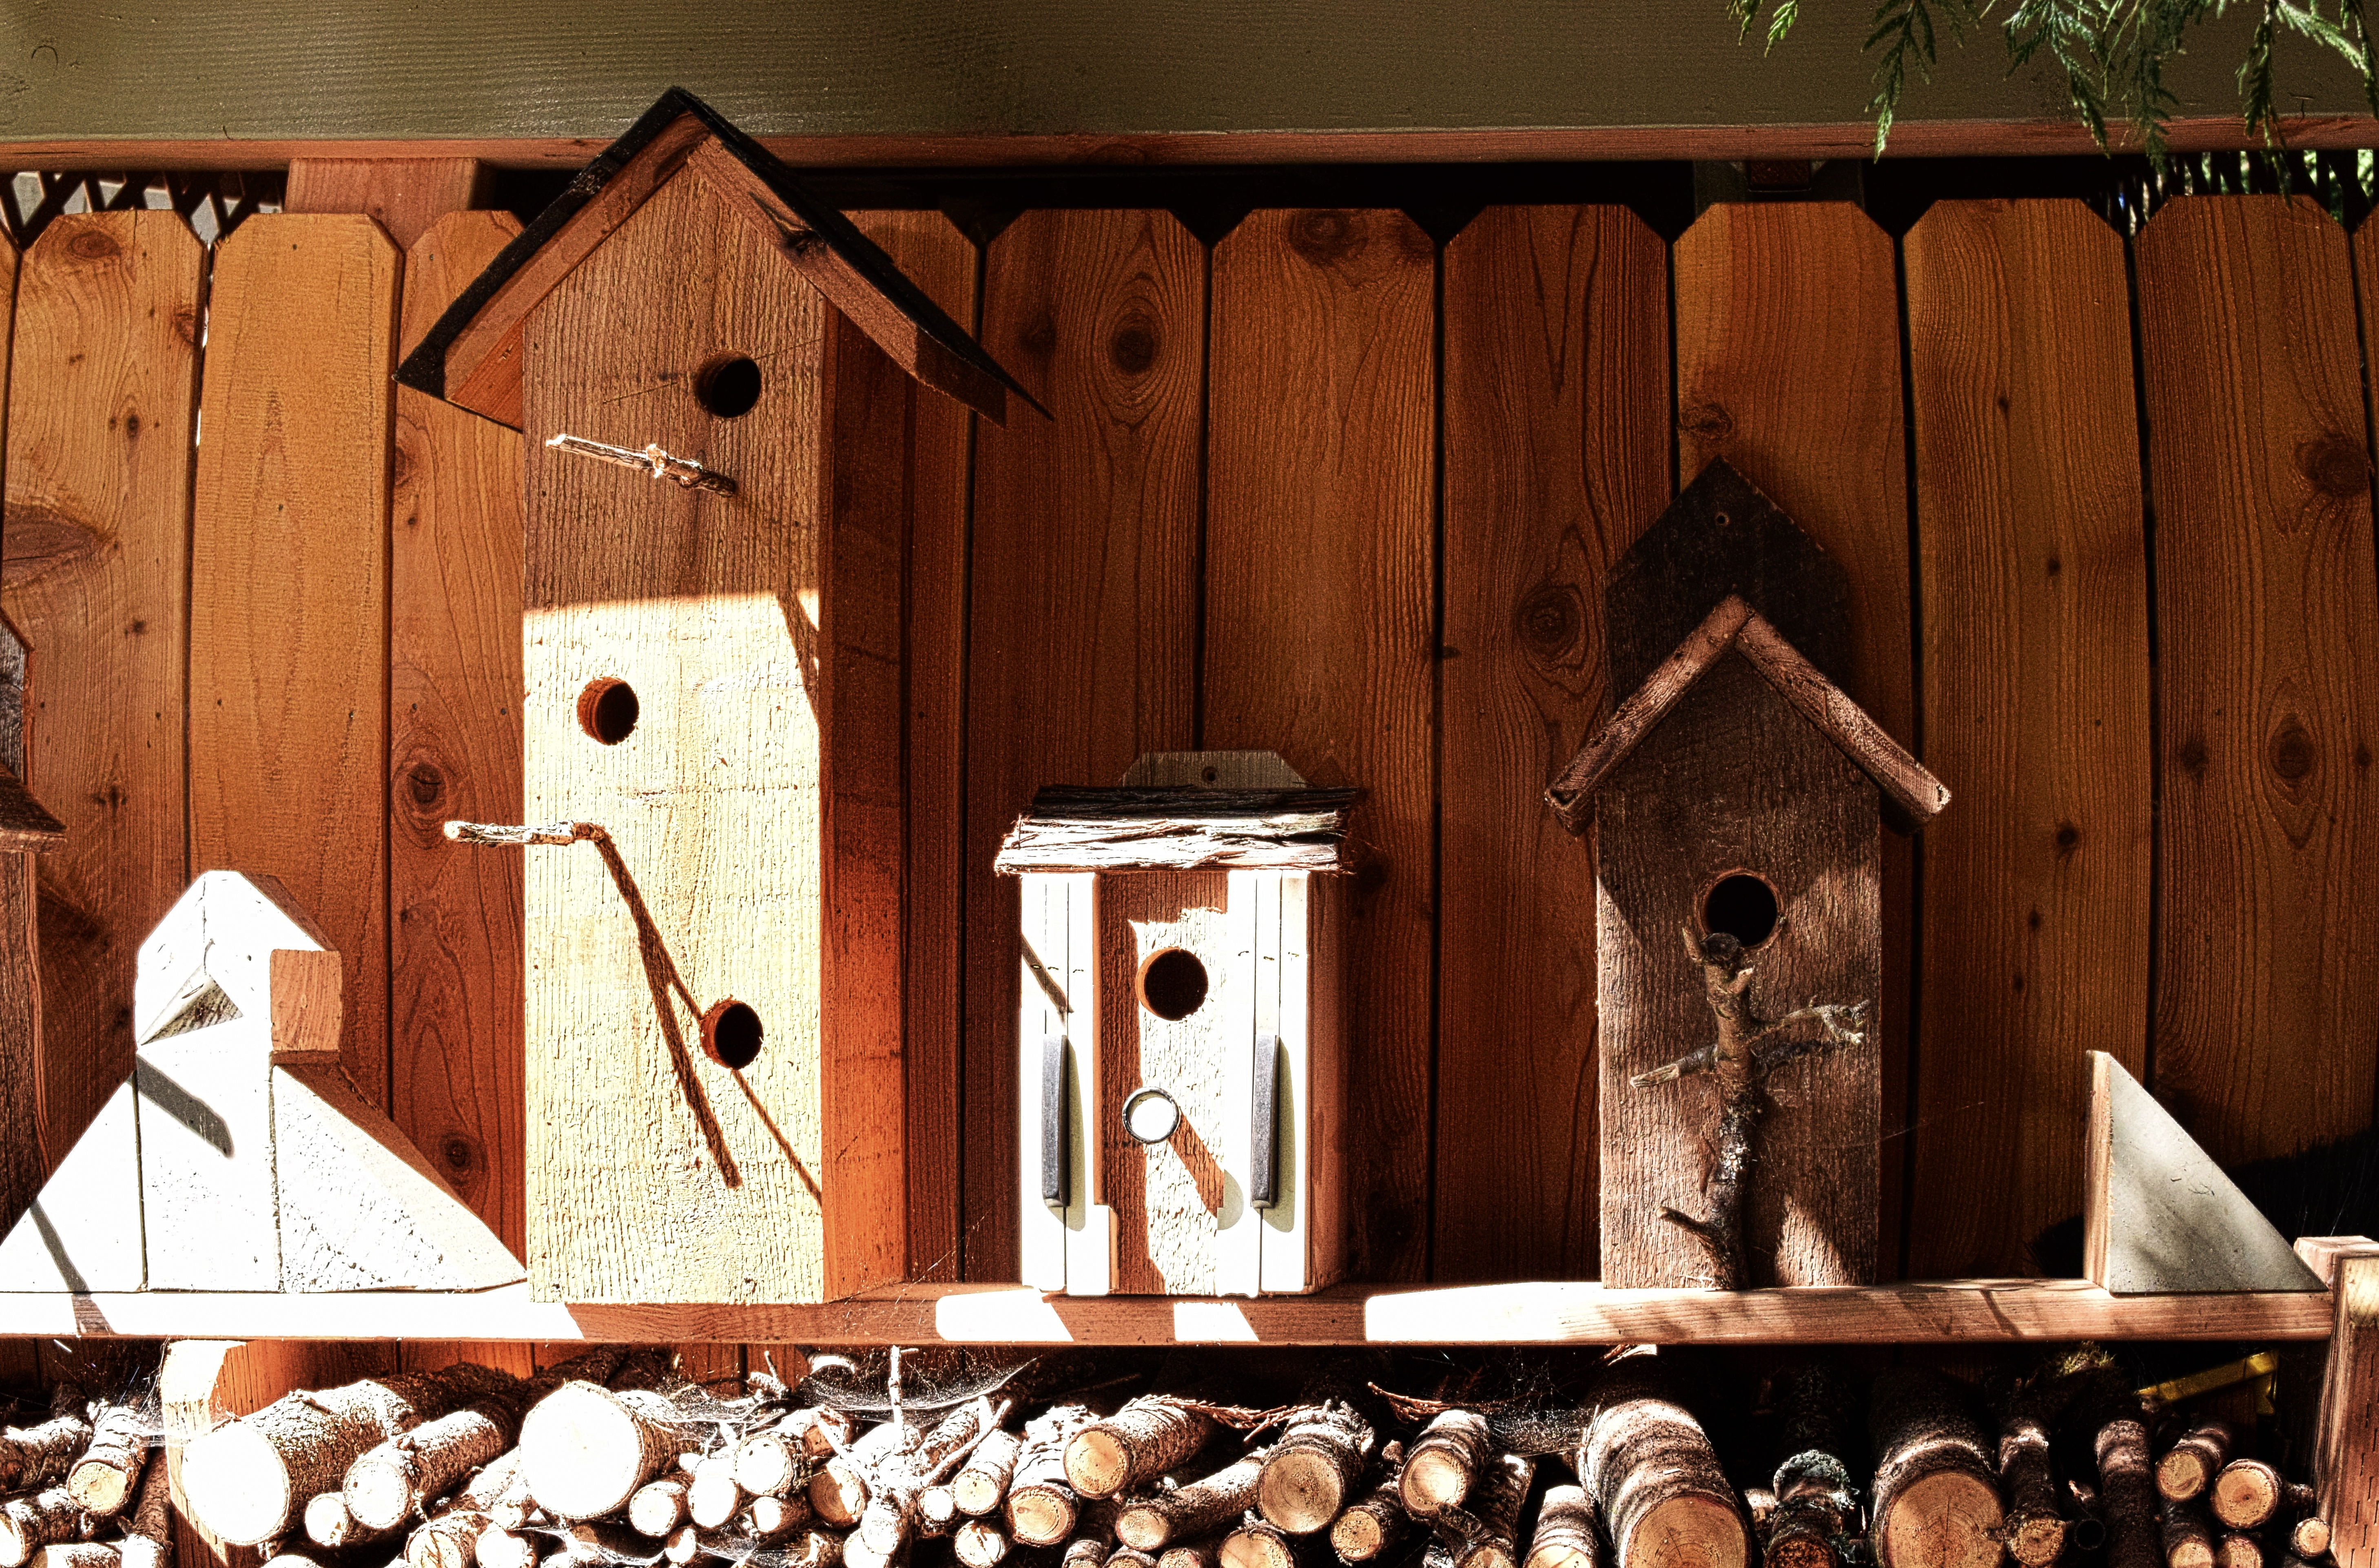
nature, bird, wood, barn, rustic, box, furniture, homemade, outdoors, wooden, nest, birdhouses, barn wood